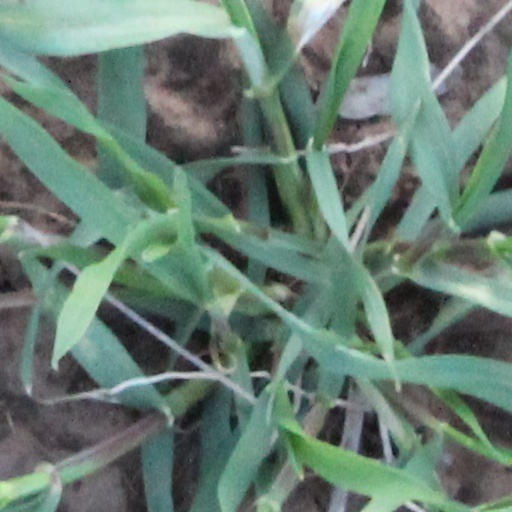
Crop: wheat